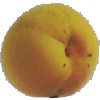
Label: Peach 2